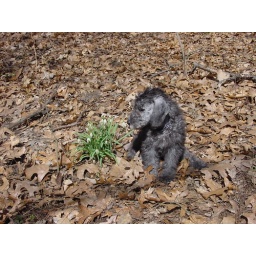
Here's a pretty little white flower growing in the woods at Grandma's house.